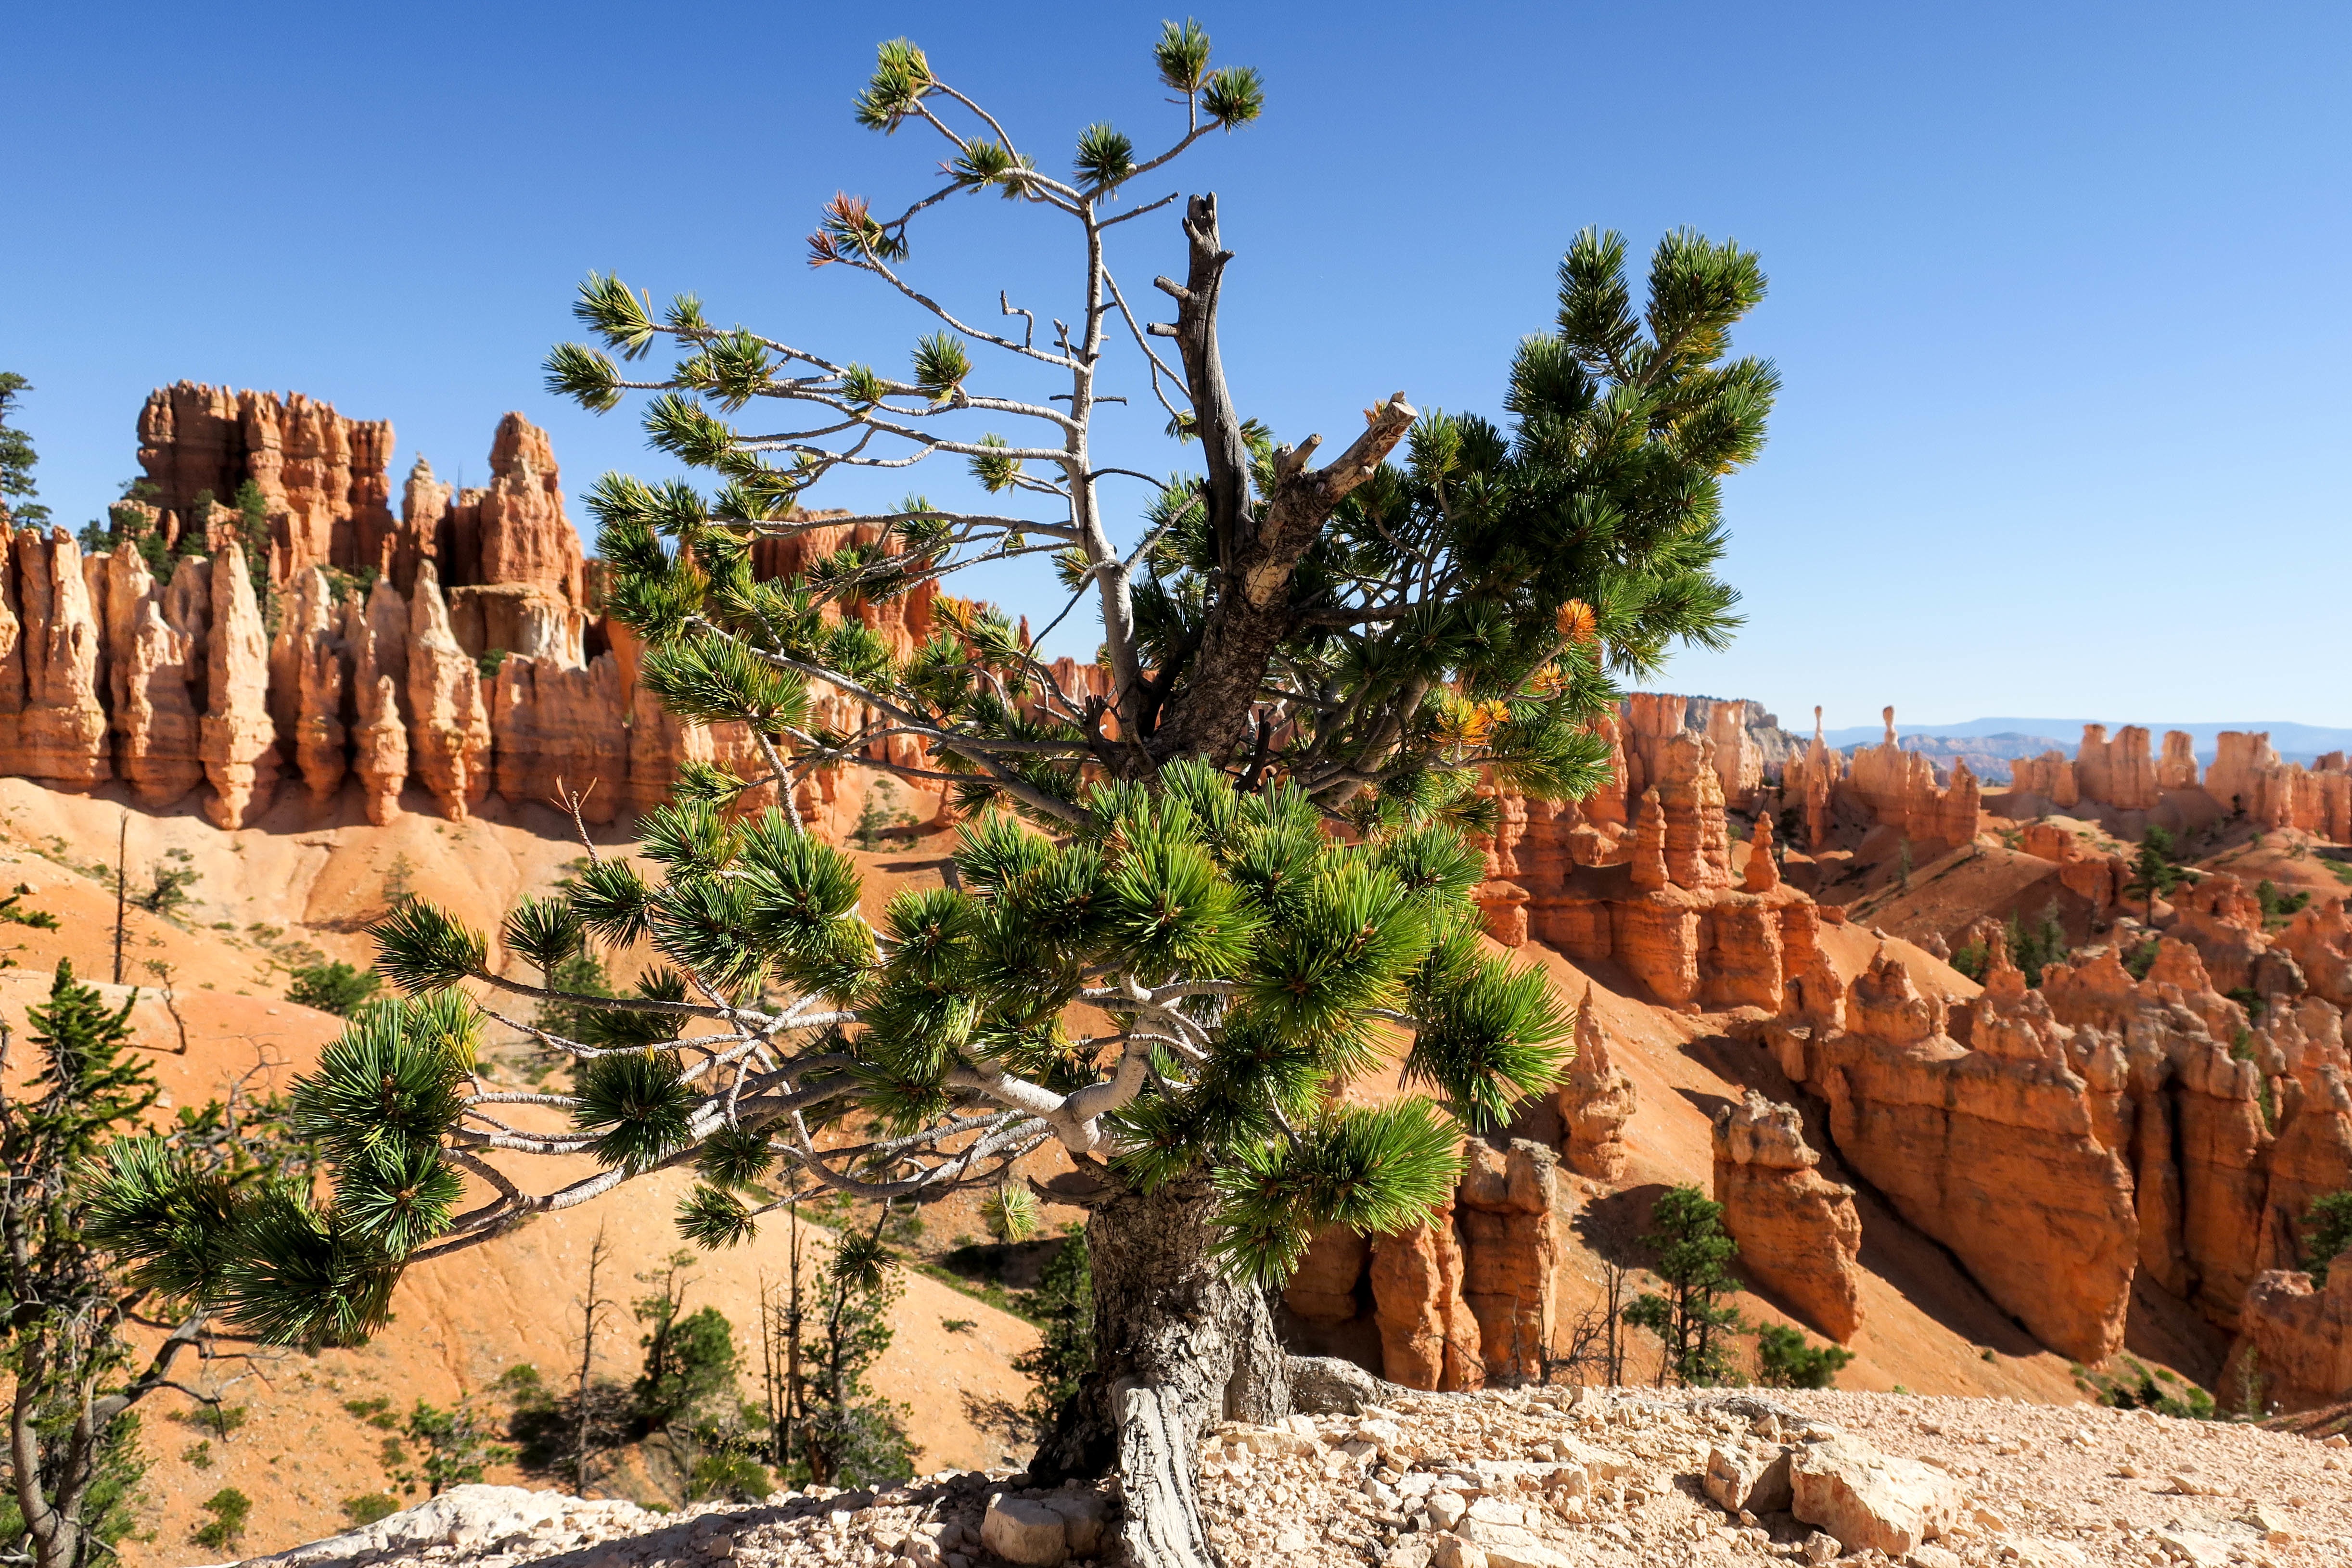
landscape, rock, desert, valley, vacation, formation, arch, park, canyon, tourism, terrain, national park, geology, ecosystem, wadi, ancient history, natural environment, geographical feature